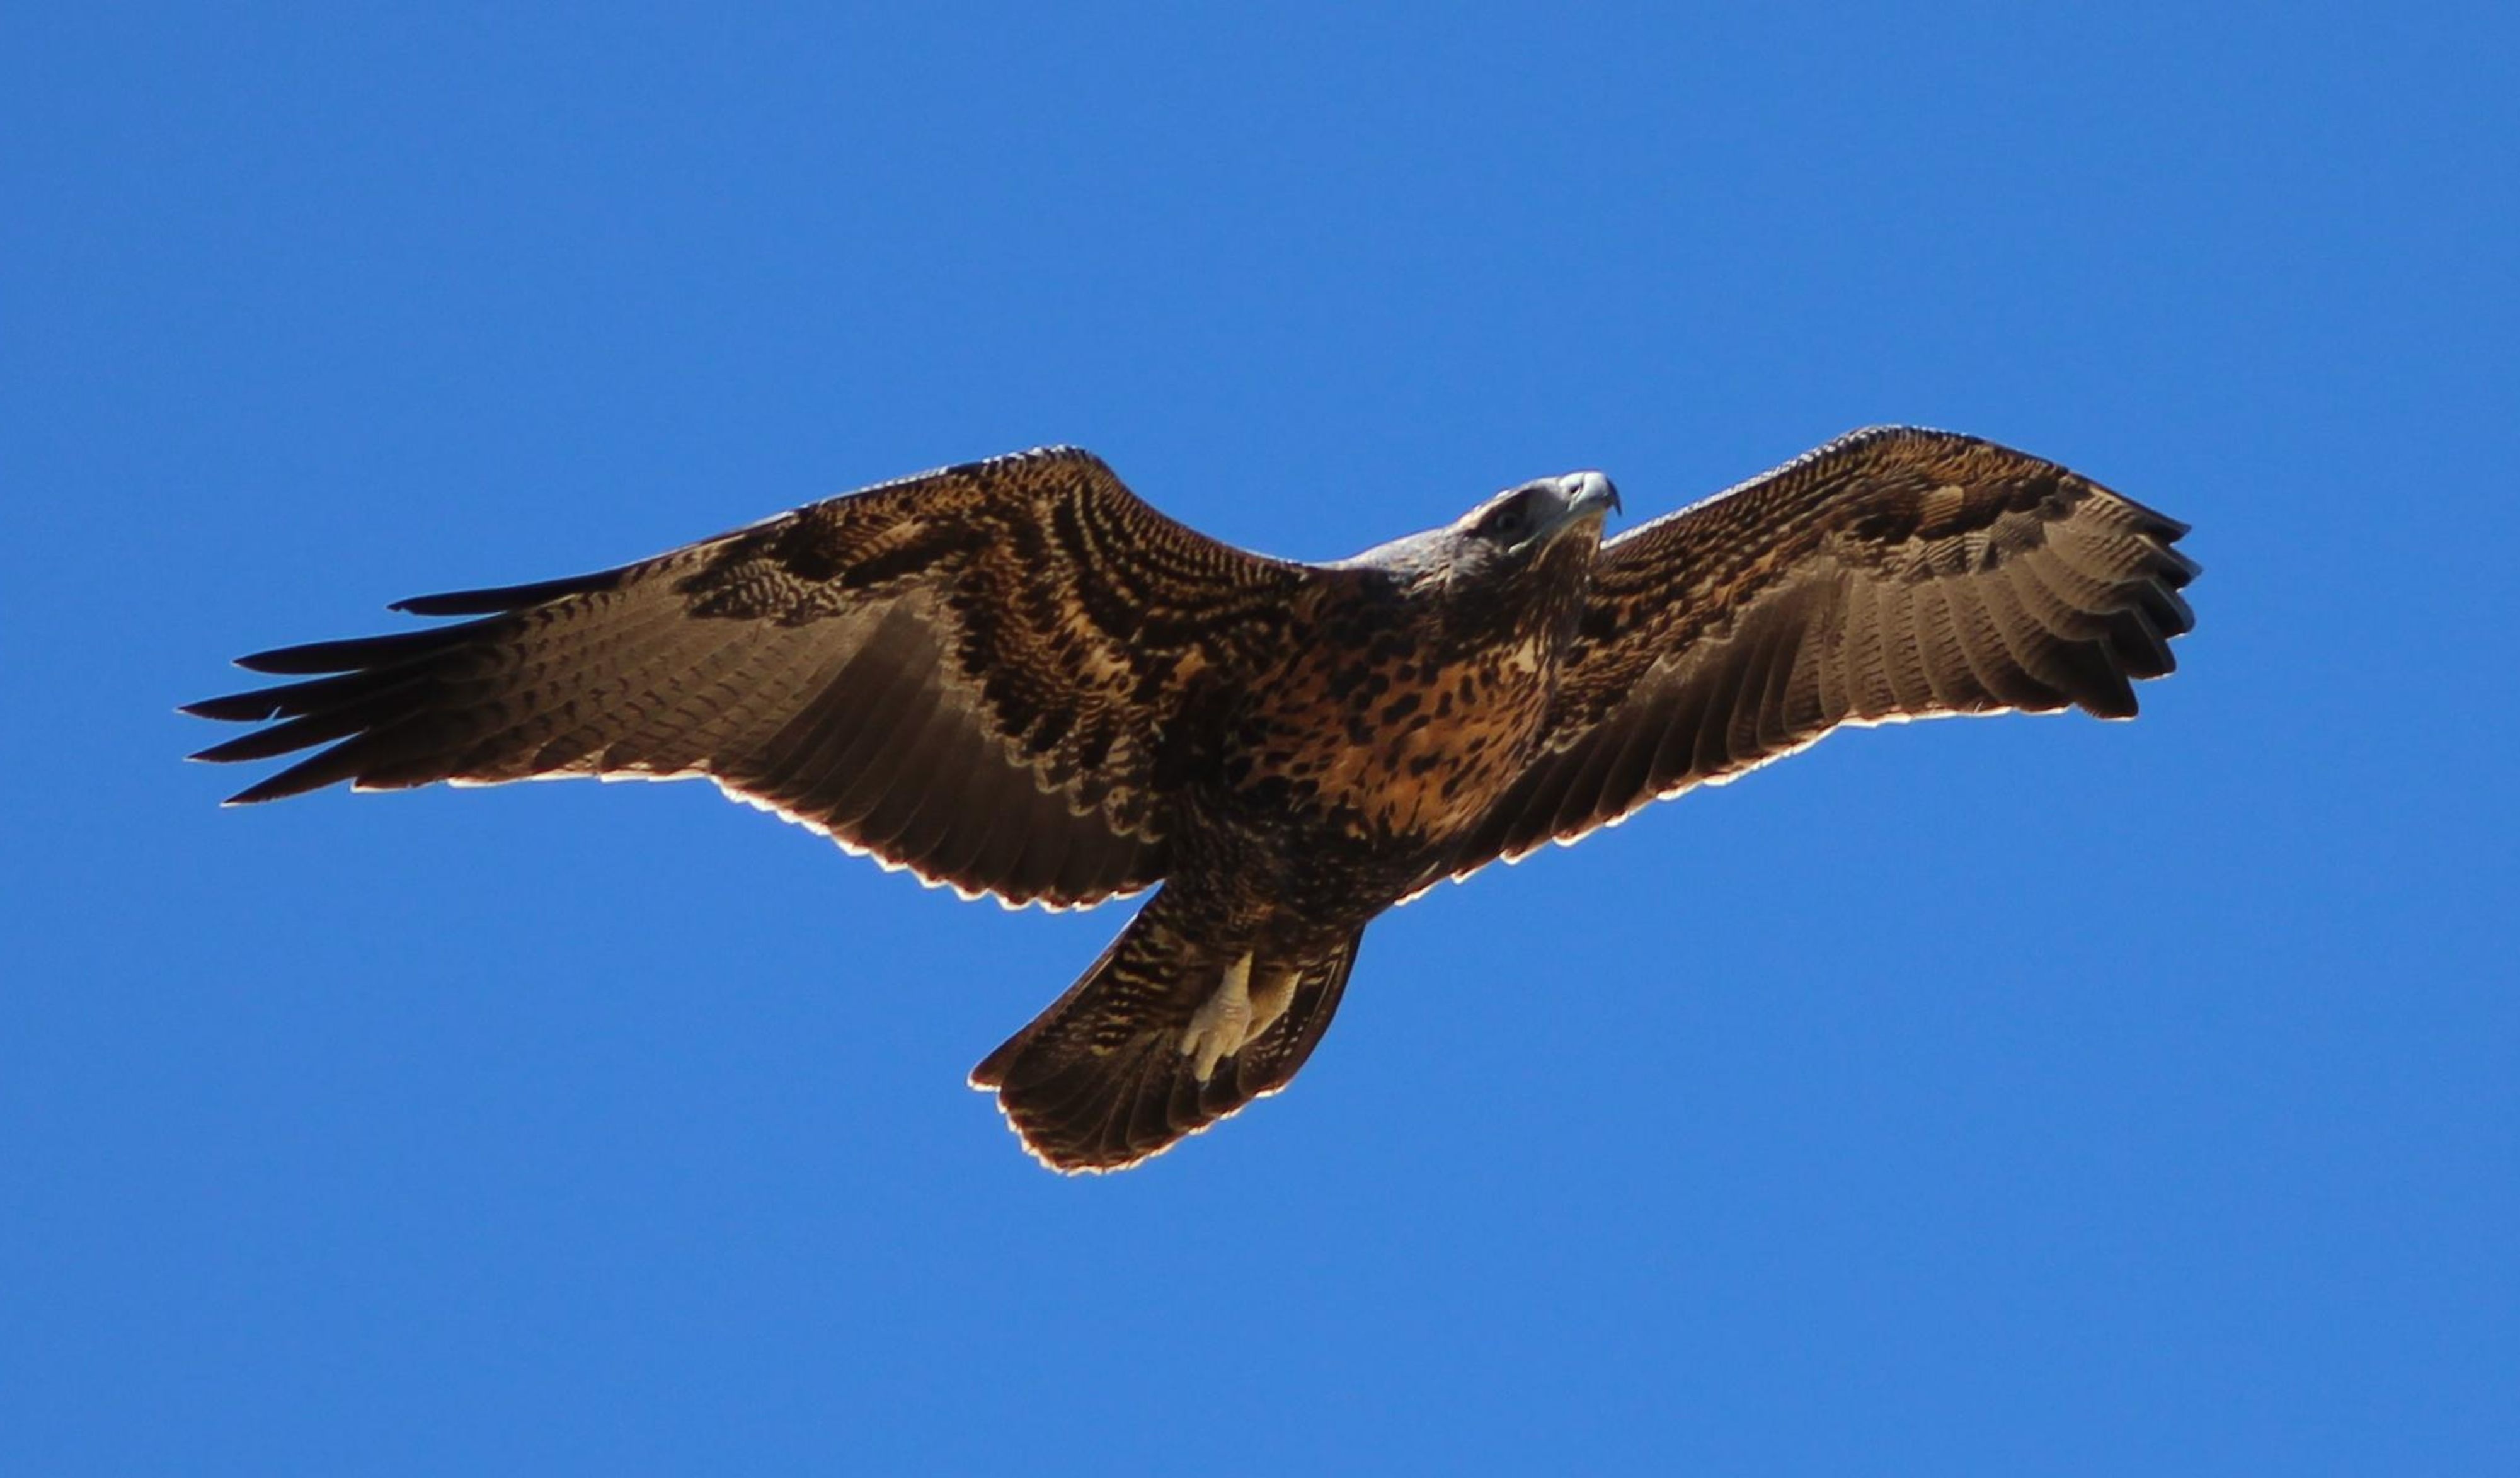
bird, wing, beak, flight, park, eagle, hawk, fauna, chile, bird of prey, national, wings, oak, vertebrate, vulture, falcon, buzzard, v region, accipitriformes